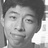
Emotion: happy